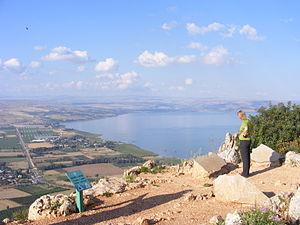
Le chemin de Jésus, appelé aussi Jesus Trail, est une randonnée pédestre et un pèlerinage de 65 km qui traverse la Galilée en Israël en suivant la route que Jésus aurait, selon les Évangiles, parcourue au début de sa vie publique. Le chemin relie plusieurs points importants de sa vie. La partie principale du chemin commence à Nazareth et passe par Sepphoris, Cana, les cornes de Hattin, les falaises du mont Arbel, la mer de Galilée, Capharnaüm, Tabgha et le Mont des Béatitudes.